Noto-Ninomiya Station

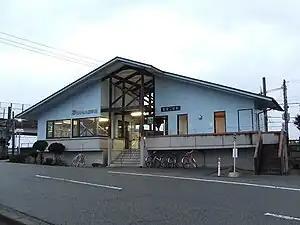
Noto-Ninomiya Station in January 2009

is a railway station on the Nanao Line in Nakanoto, Kashima District, Ishikawa Prefecture, Japan, operated by the West Japan Railway Company (JR West).